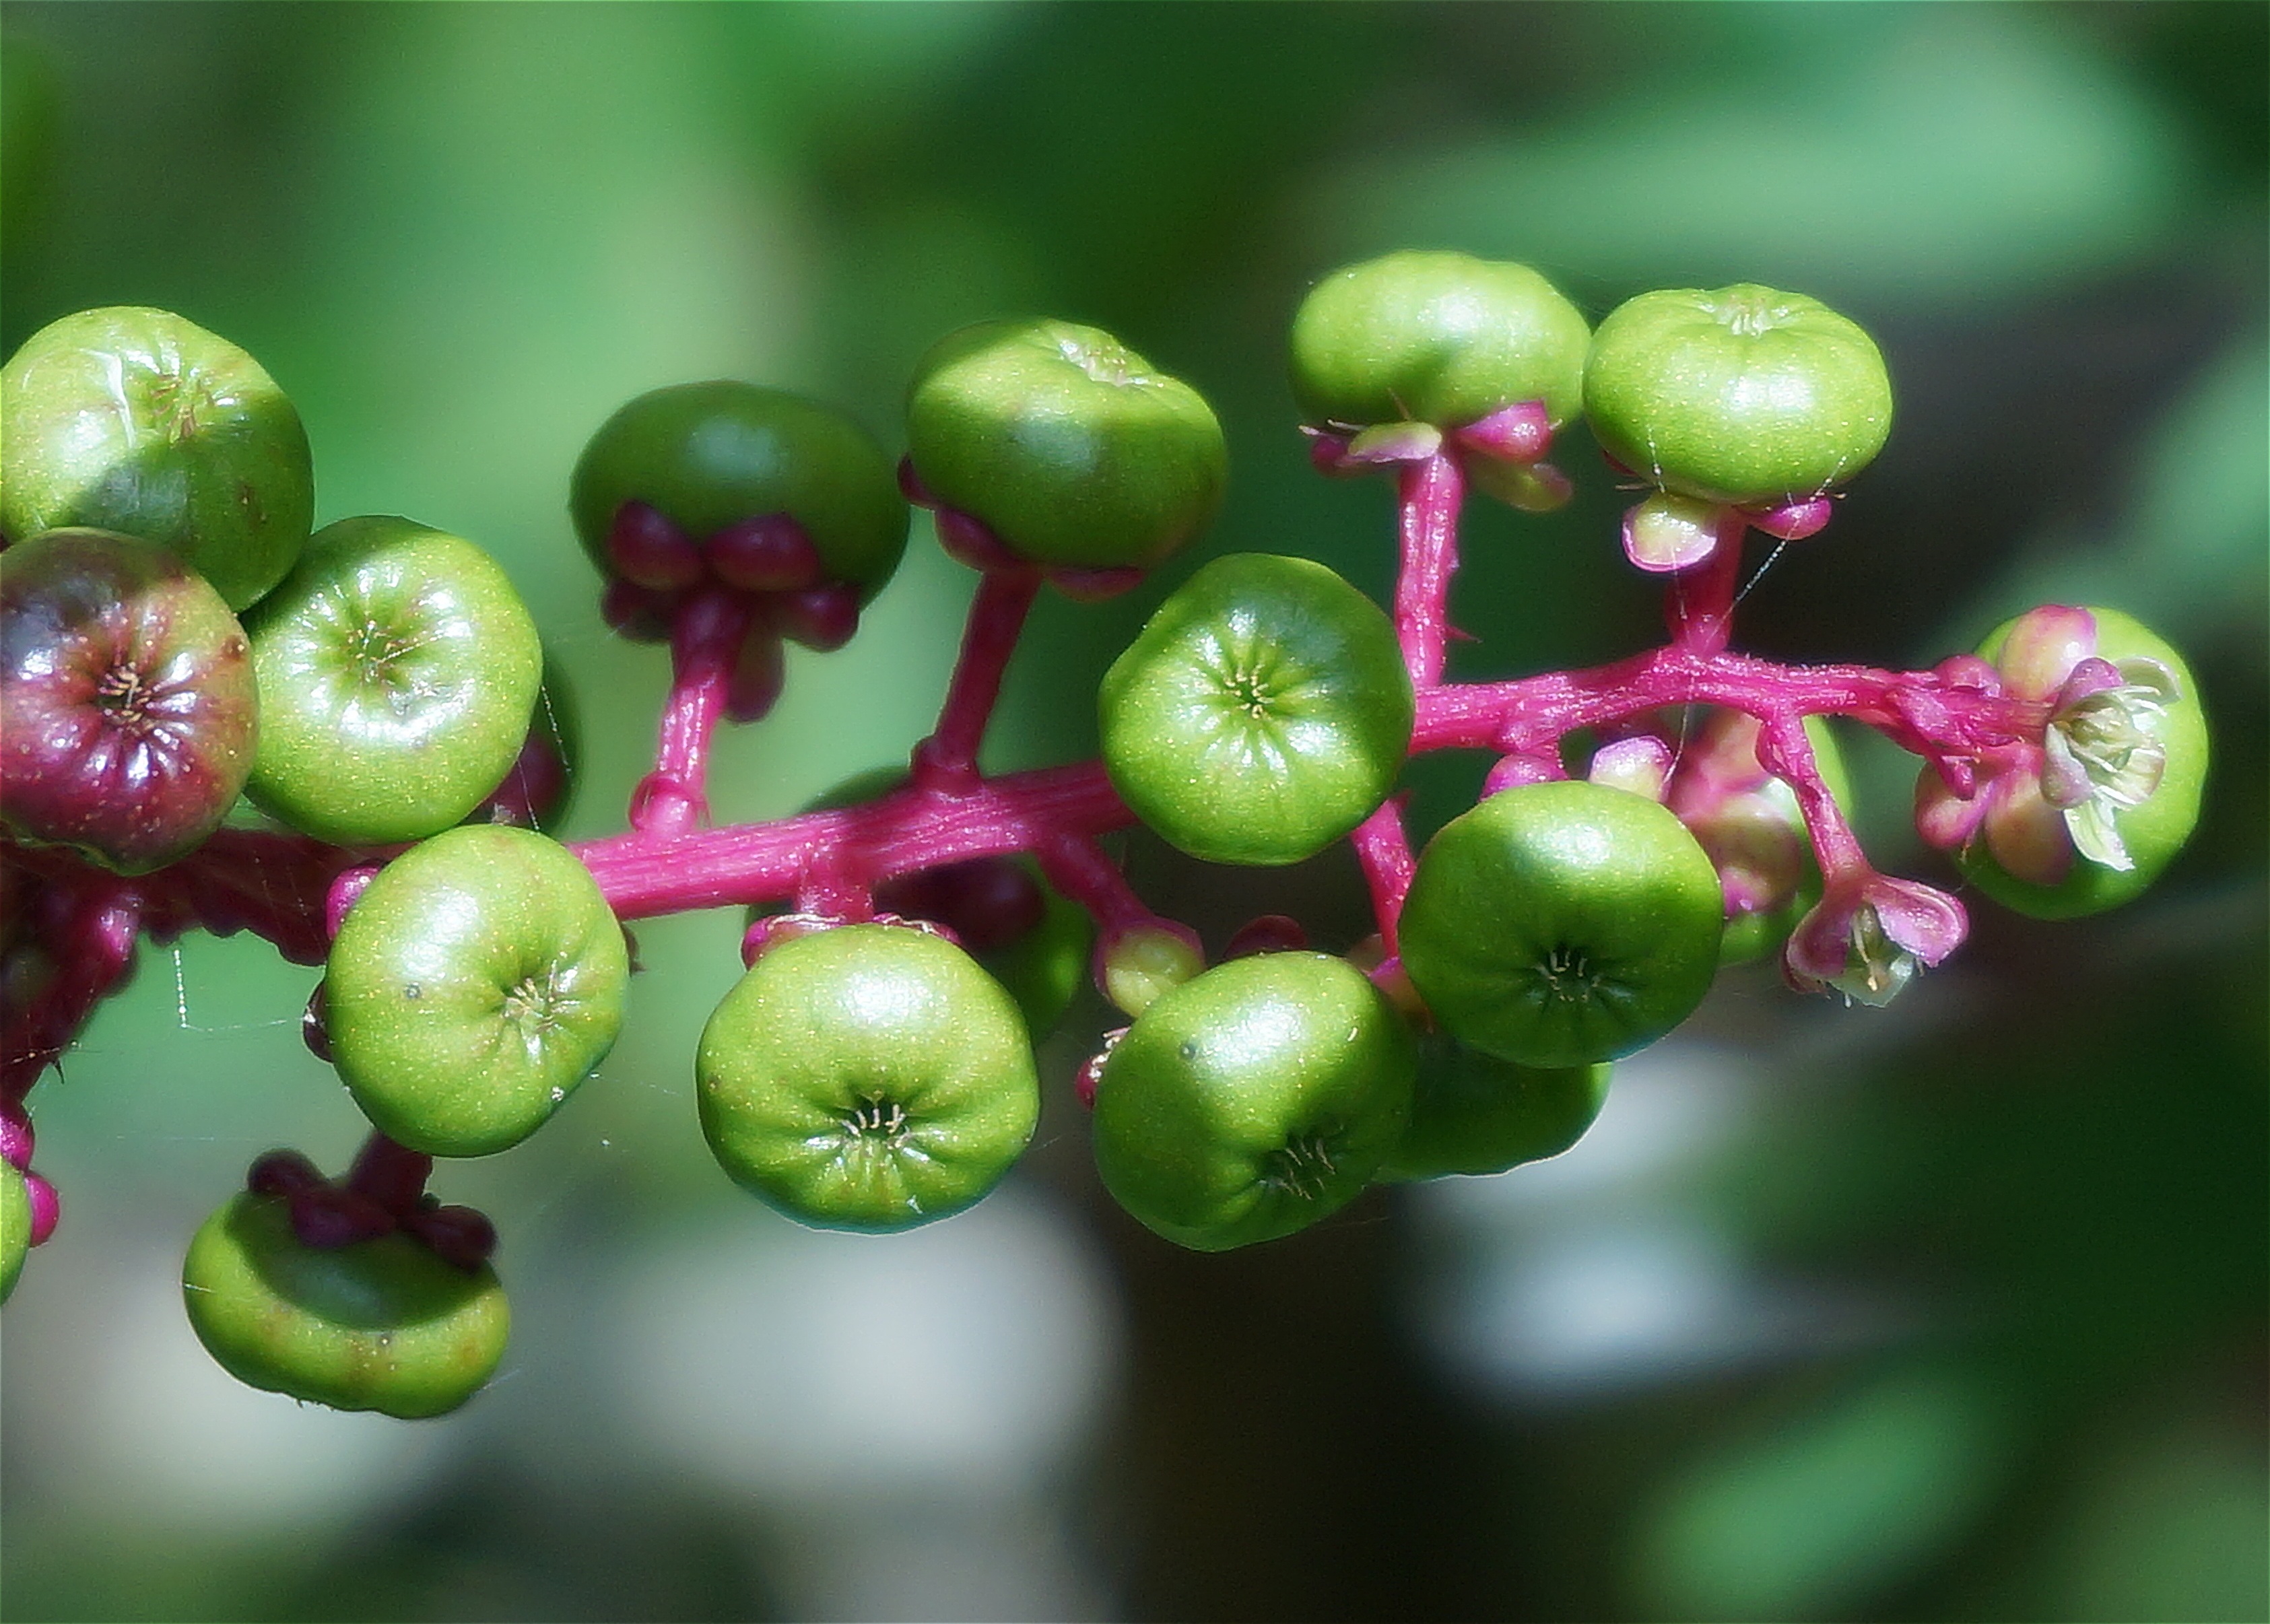
nature, branch, blossom, plant, fruit, berry, flower, food, green, produce, botany, flora, weed, close up, berries, shrub, poison, macro photography, gooseberry, flowering plant, currant, bilberry, green jimsonweed berries, jimsonweed, land plant